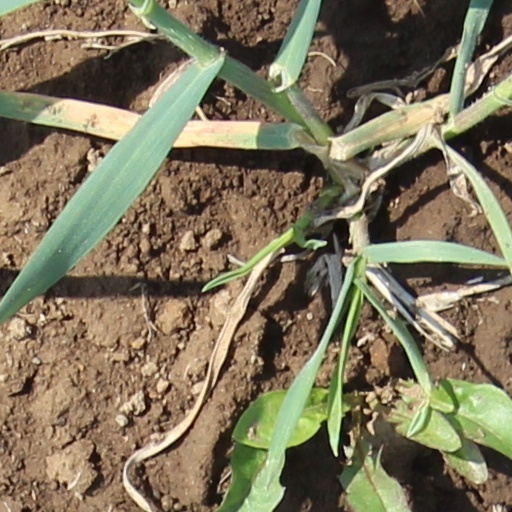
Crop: wheat